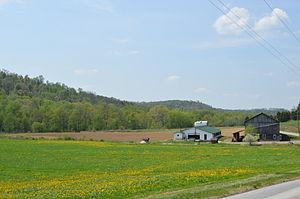
West Mahoning Township est un township situé au nord-ouest du comté d'Indiana, en Pennsylvanie, aux États-Unis. En 2010, il comptait une population de 1 357 habitants.